Franklin, Tennessee

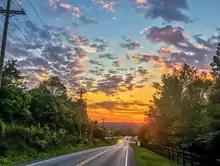
Sunset observed from Long Lane in Franklin

Pilgrimage is a music festival put together by Kevin Griffin, who lives and works as a musician in Franklin. Premiering in 2015, it draws nationally prominent acts from a variety of genres. Pilgrimage is held in late September and takes place at The Park at Harlinsdale. In addition to musical acts, it features children's activities, food, and a marketplace showcasing local crafts.